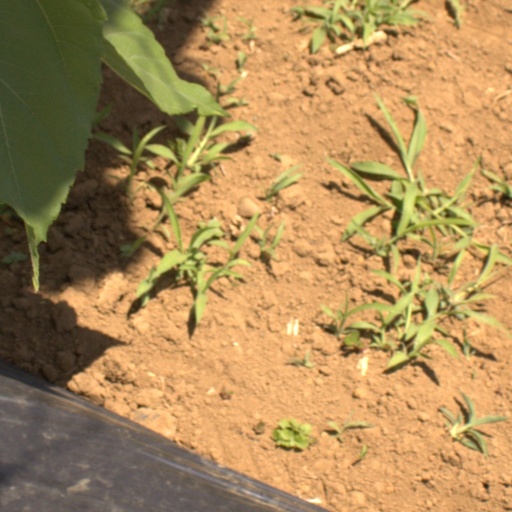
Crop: Jerusalem artichoke